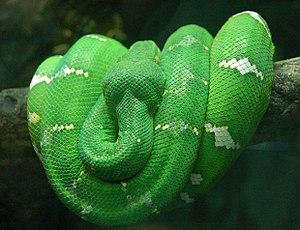
Corallus caninus est une espèce de serpents de la famille des Boidae. En français, il est appelé boa émeraude ou boa canin.
Corallus est un genre de serpents de la famille des Boidae.
Le mot boa est un terme du vocabulaire qui désigne plusieurs espèces de serpents carnivores constricteurs. Ce nom ne correspond pas à un niveau précis de la classification scientifique des espèces. Autrement dit, il s'agit d'un nom vernaculaire dont le sens est ambigu en biologie car il désigne une partie seulement des différentes espèces de la famille des Boidae, notamment celles du genre Boa, mais aussi quelques serpents de la famille des Bolyeriidae : les « boas de l'île Ronde ».
Le mot boa est un terme du vocabulaire qui désigne plusieurs espèces de serpents carnivores constricteurs. Ce nom ne correspond pas à un niveau précis de la classification scientifique des espèces. Autrement dit, il s'agit d'un nom vernaculaire dont le sens est ambigu en biologie car il désigne une partie seulement des différentes espèces de la famille des Boidae, notamment celles du genre Boa, mais aussi quelques serpents de la famille des Bolyeriidae : les « boas de l'île Ronde ».